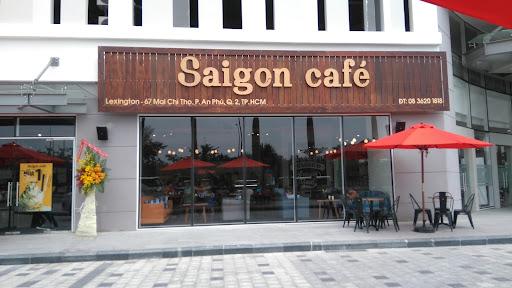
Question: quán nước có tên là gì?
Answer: quán nước có tên là saigon cafe